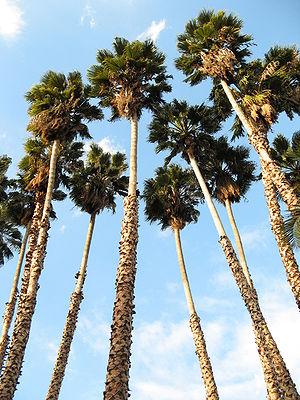
Washingtonia est un genre de la famille des Arécacées. Il a été nommé ainsi en l'honneur du président américain George Washington.
Les Trachycarpeae sont une tribu de palmiers de la sous-famille des Coryphoideae de la famille des Arecaceae. Elle a la distribution la plus large de toutes les tribus des Coryphoideae et se trouve sur tous les continents, bien que la plus grande concentration d'espèces se trouve en Asie du Sud-Est. La tribu des Trachycarpeae comprend des palmiers des zones tropicales et subtropicales ; le palmier naturel le plus septentrional fait partie de cette tribu. Plusieurs genres peuvent être trouvés en culture dans les zones tempérées, par exemple les espèces de Trachycarpus, Chamaerops, Rhapidophyllum et Washingtonia.